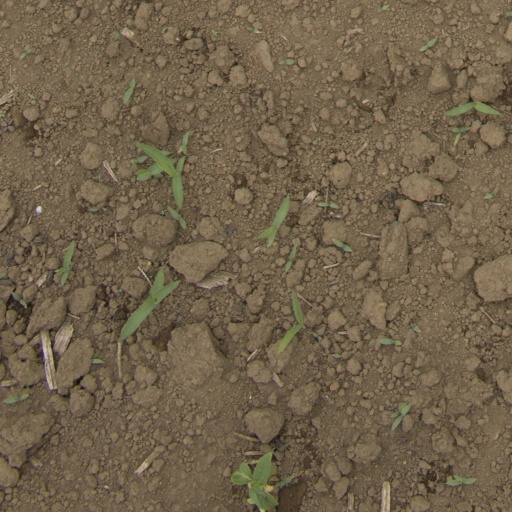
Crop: Jerusalem artichoke